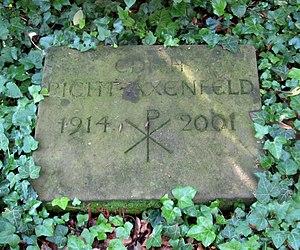
Edith Picht-Axenfeld, née le 1ᵉʳ janvier 1914 à Fribourg-en-Brisgau et morte le 19 avril 2001, est une pianiste et claveciniste allemande.